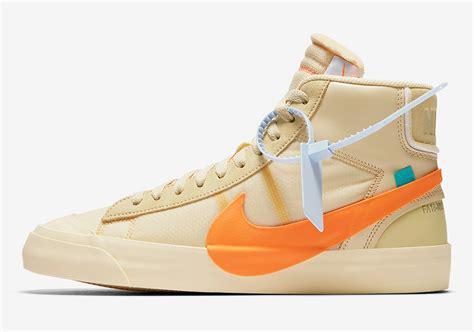
Brand: Nike
Model: Blazer